Pim van Boetzelaer van Oosterhout

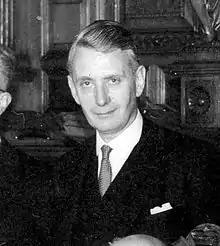
Pim van Boetzelaer van Oosterhout in 1946

Carel Godfried Willem Hendrik (Pim), Baron van Boetzelaer van Oosterhout (17 November 1892, in Amersfoort – 20 May 1986, in Ubbergen) was a Dutch diplomat and politician.